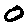
Label: 0